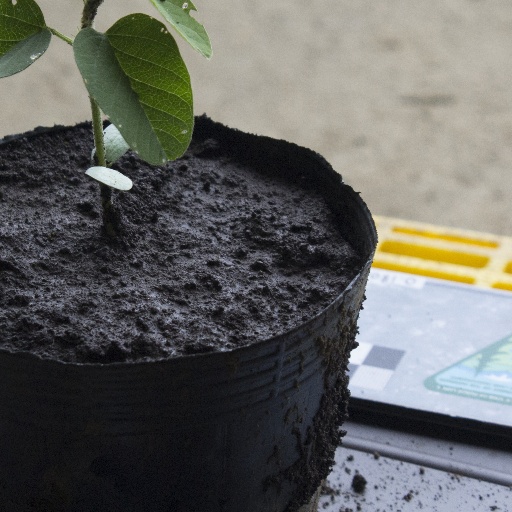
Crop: soybean